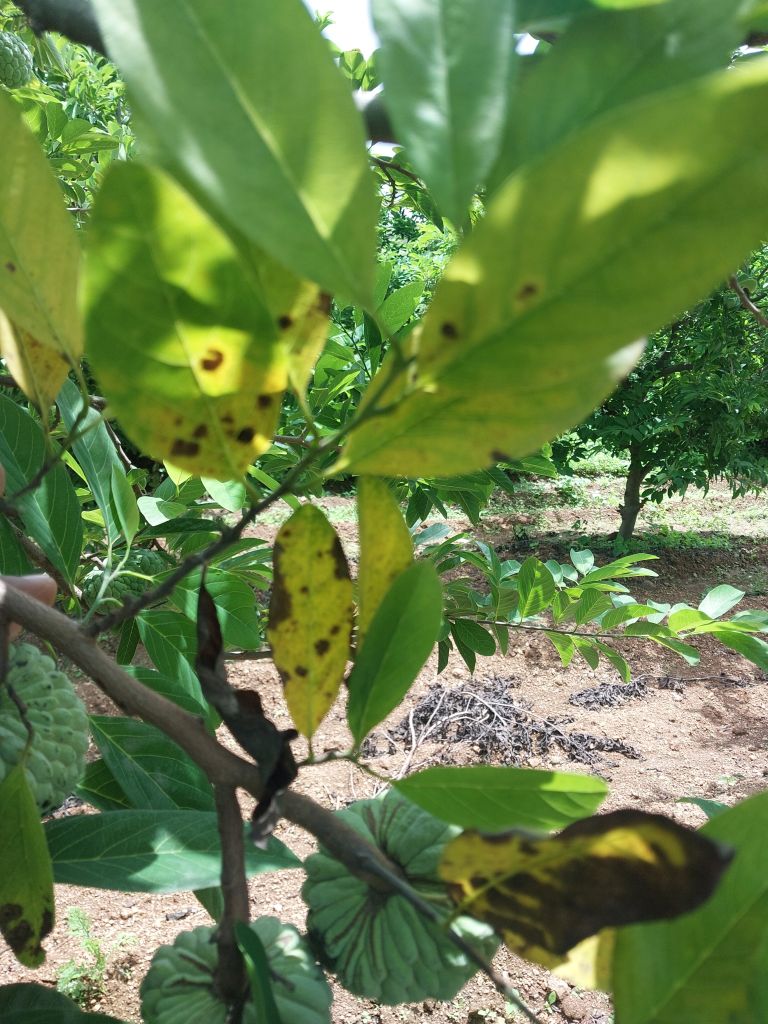
Disease label: Leaf spot on Leaves